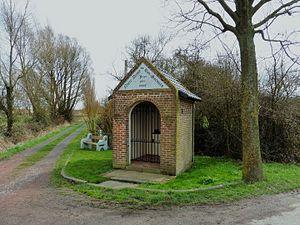
Chapelle Notre Dame de Bon Secours Steenwerck Nord.- France.
Steenwerck est une commune française située dans le département du Nord en région Hauts-de-France.